I Know You Got Soul (Eric B. & Rakim song)

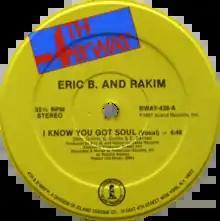
Sleeve of the UK 7-inch vinyl

"I Know You Got Soul" is a song recorded by Eric B. & Rakim in 1987. A commercial and artistic success, it was ranked #23 by "Rolling Stone" on their list of Top 50 hip-hop songs, and #396 on their list of 500 Greatest Songs of All Time.